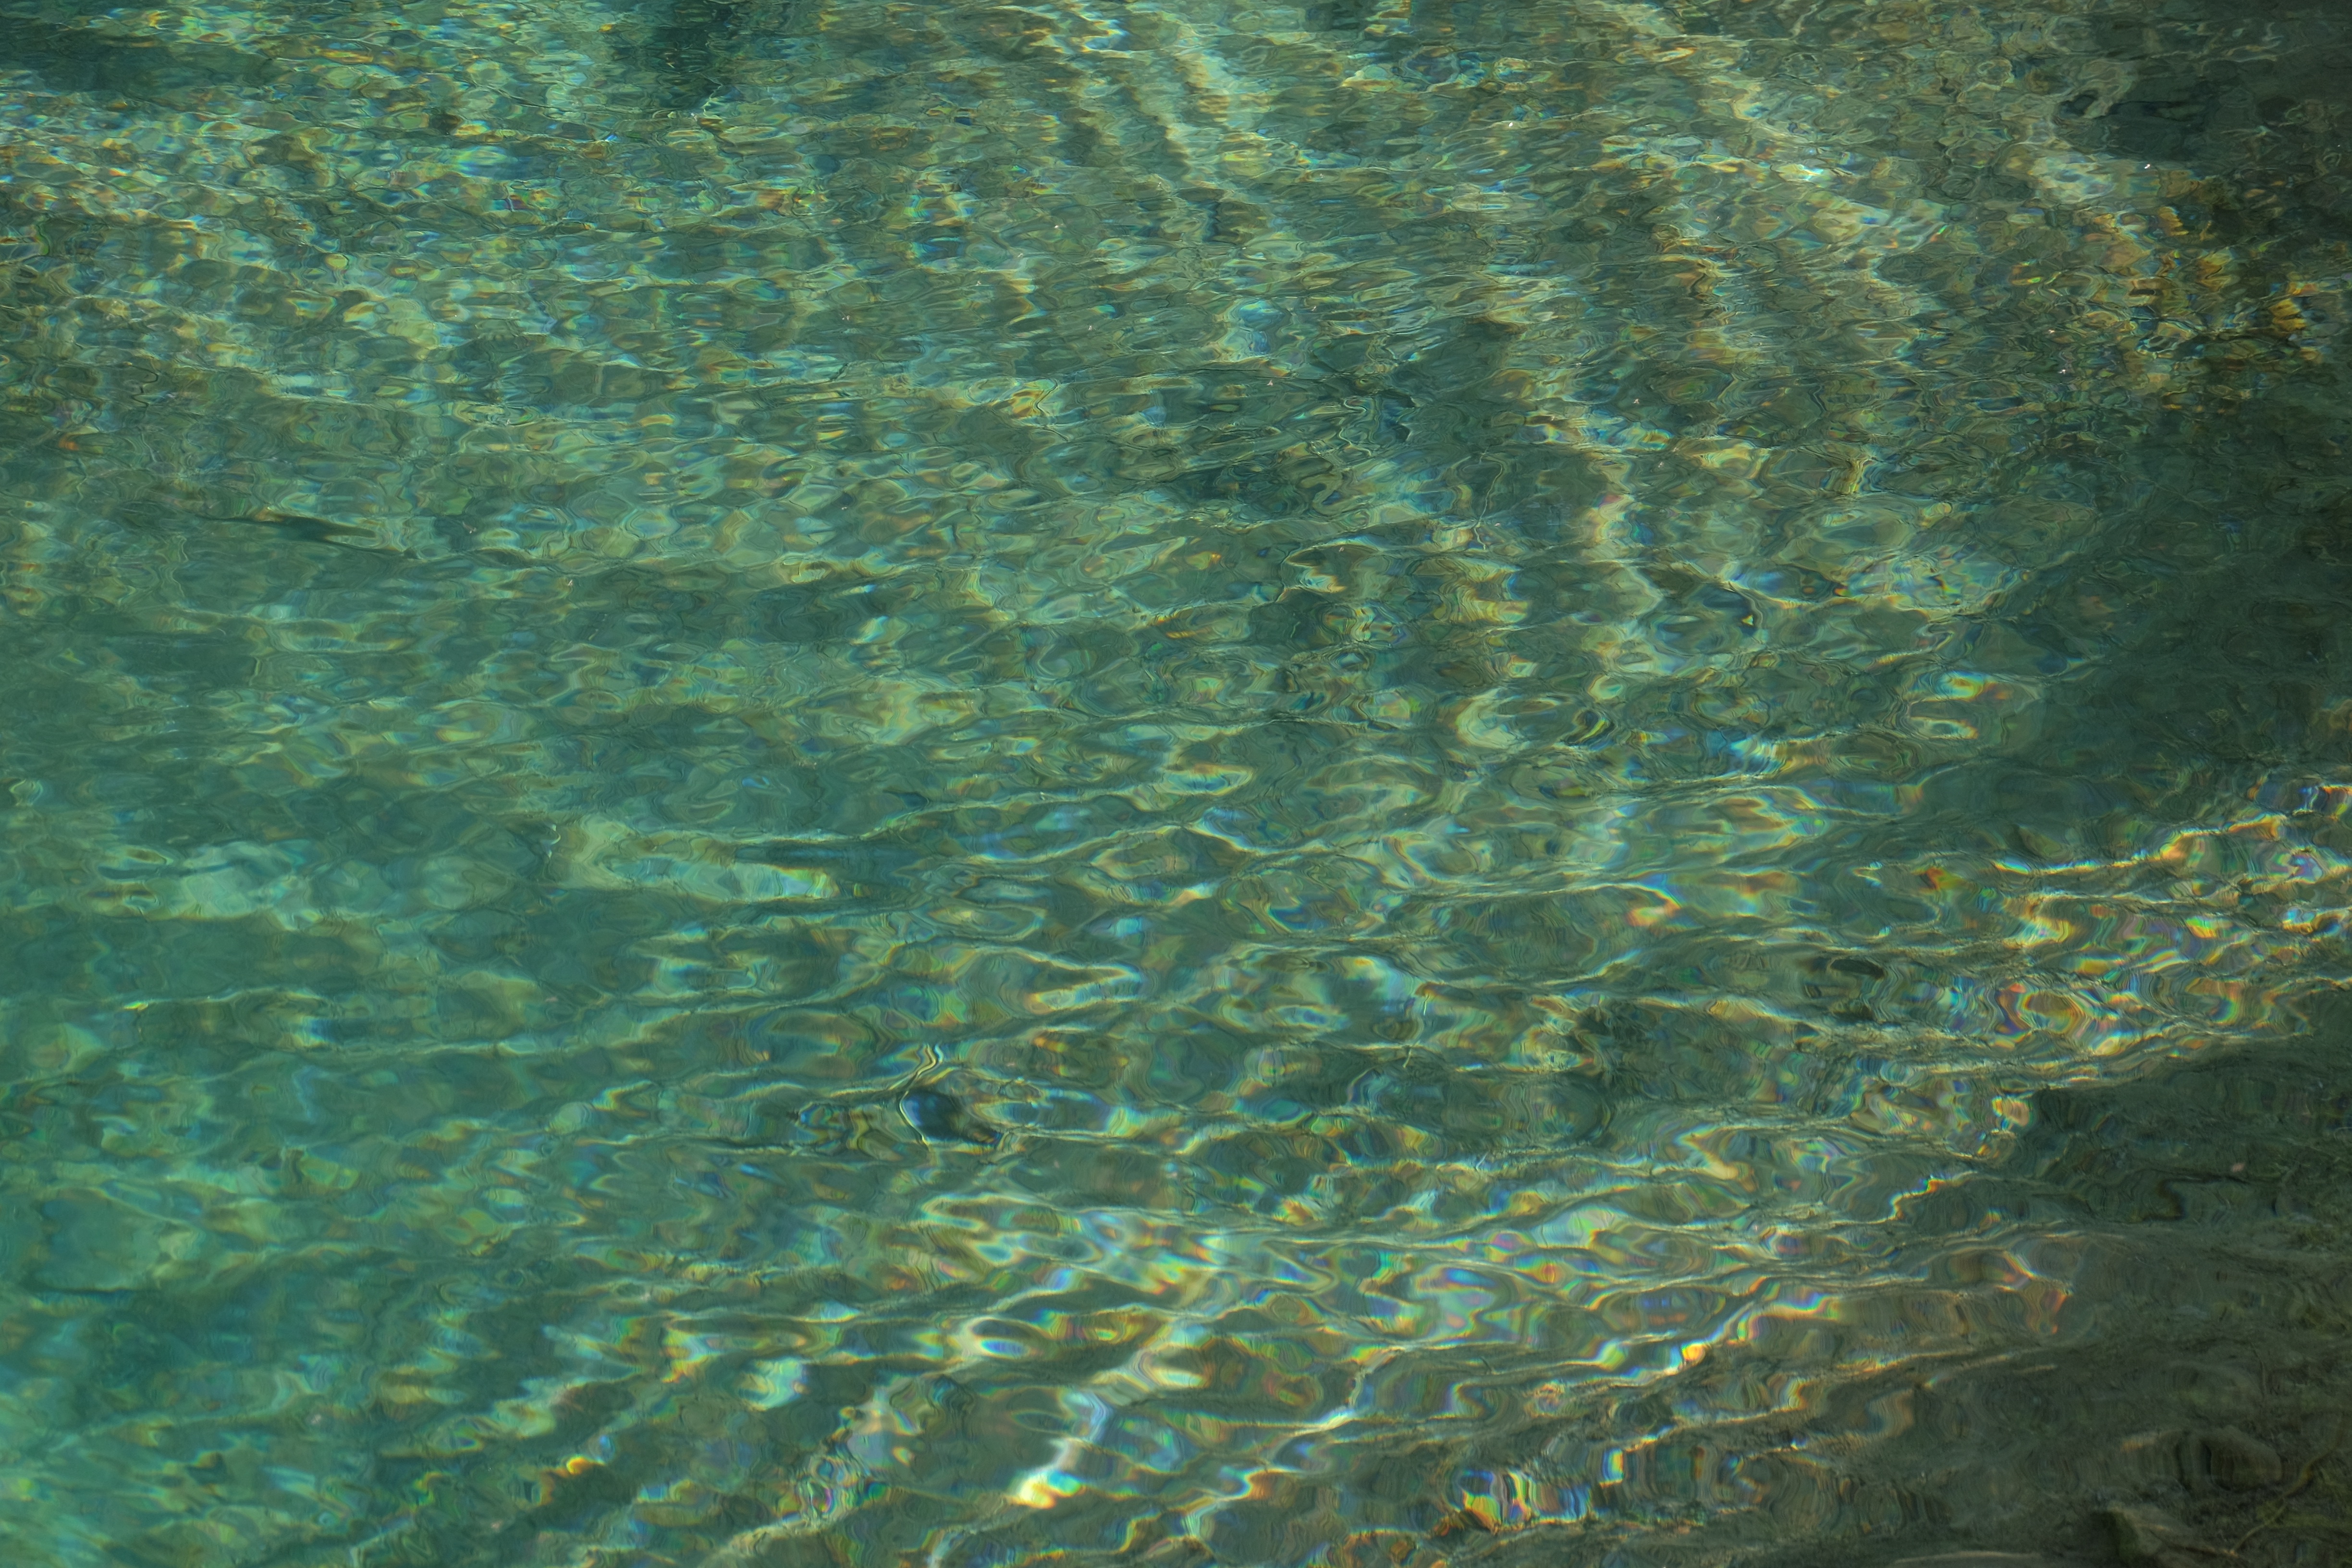
sea, underwater, green, biology, fish, coral, coral reef, reef, algae, marine biology